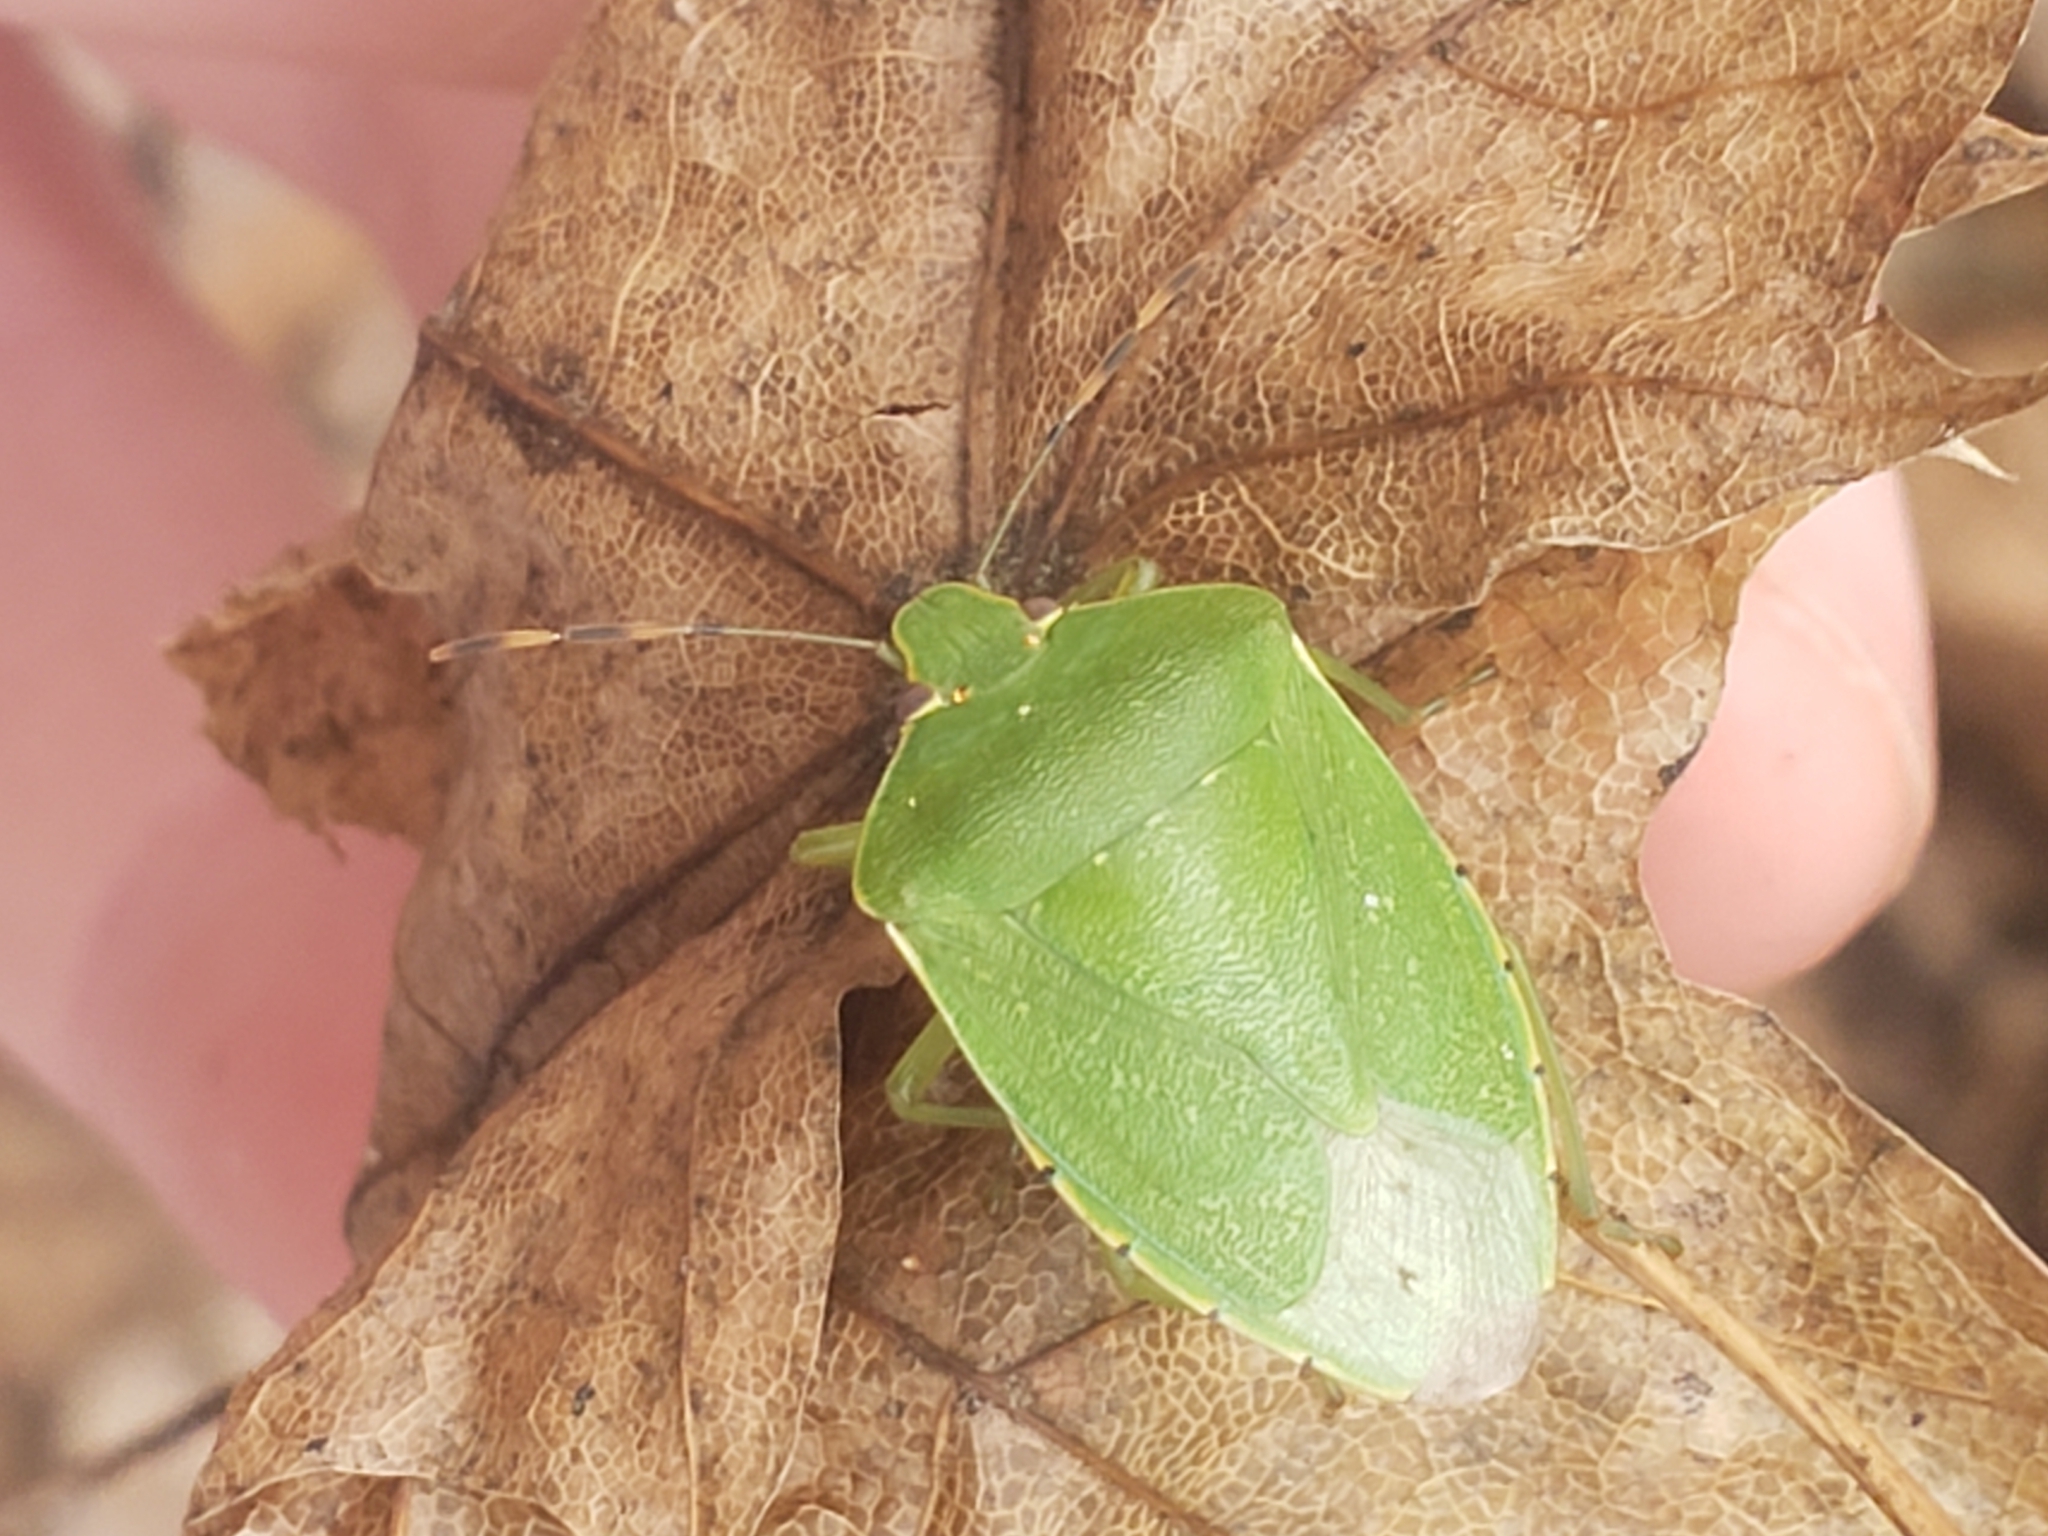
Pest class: stink_bug